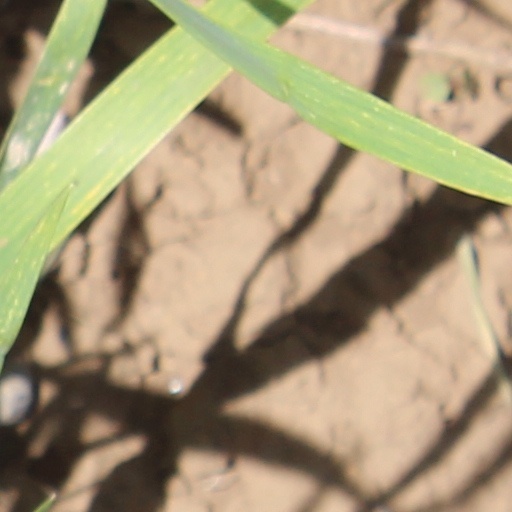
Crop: wheat